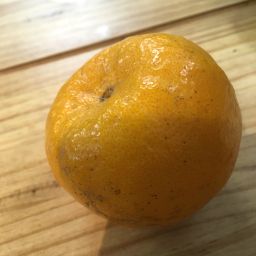
Fruit: Orange
Quality: Bad